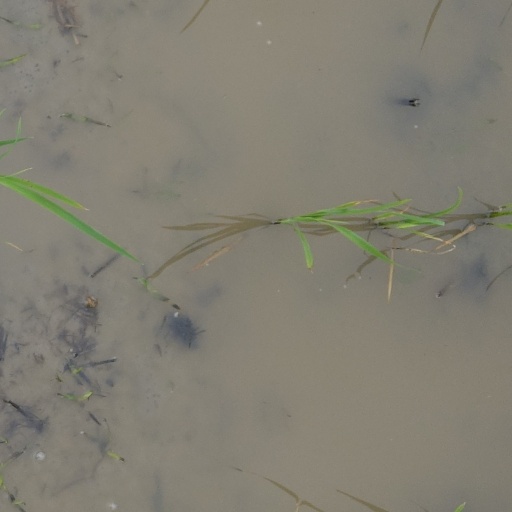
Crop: rice